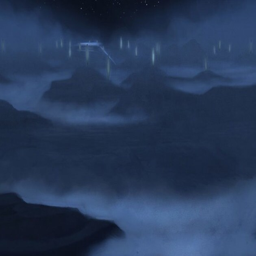
concept art of the landscape